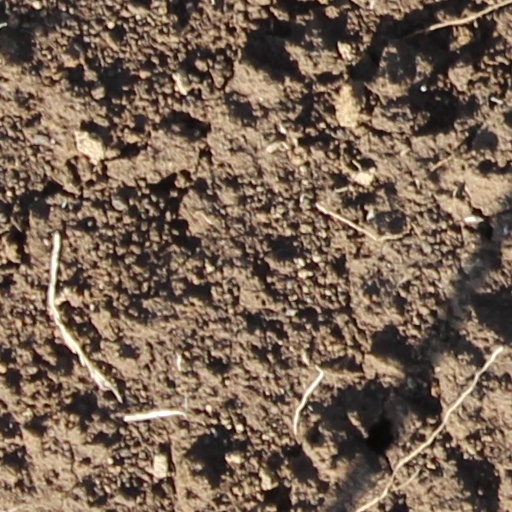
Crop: wheat